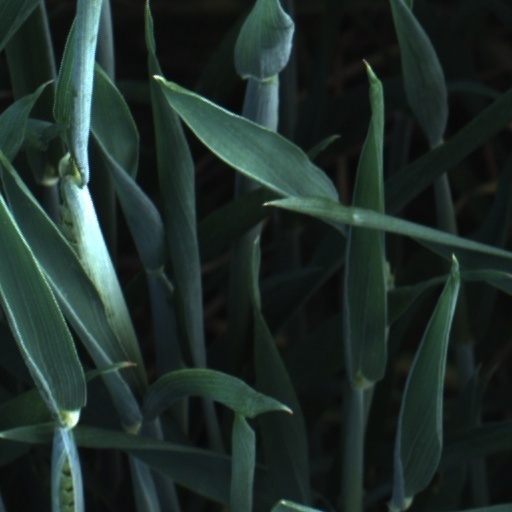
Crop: wheat